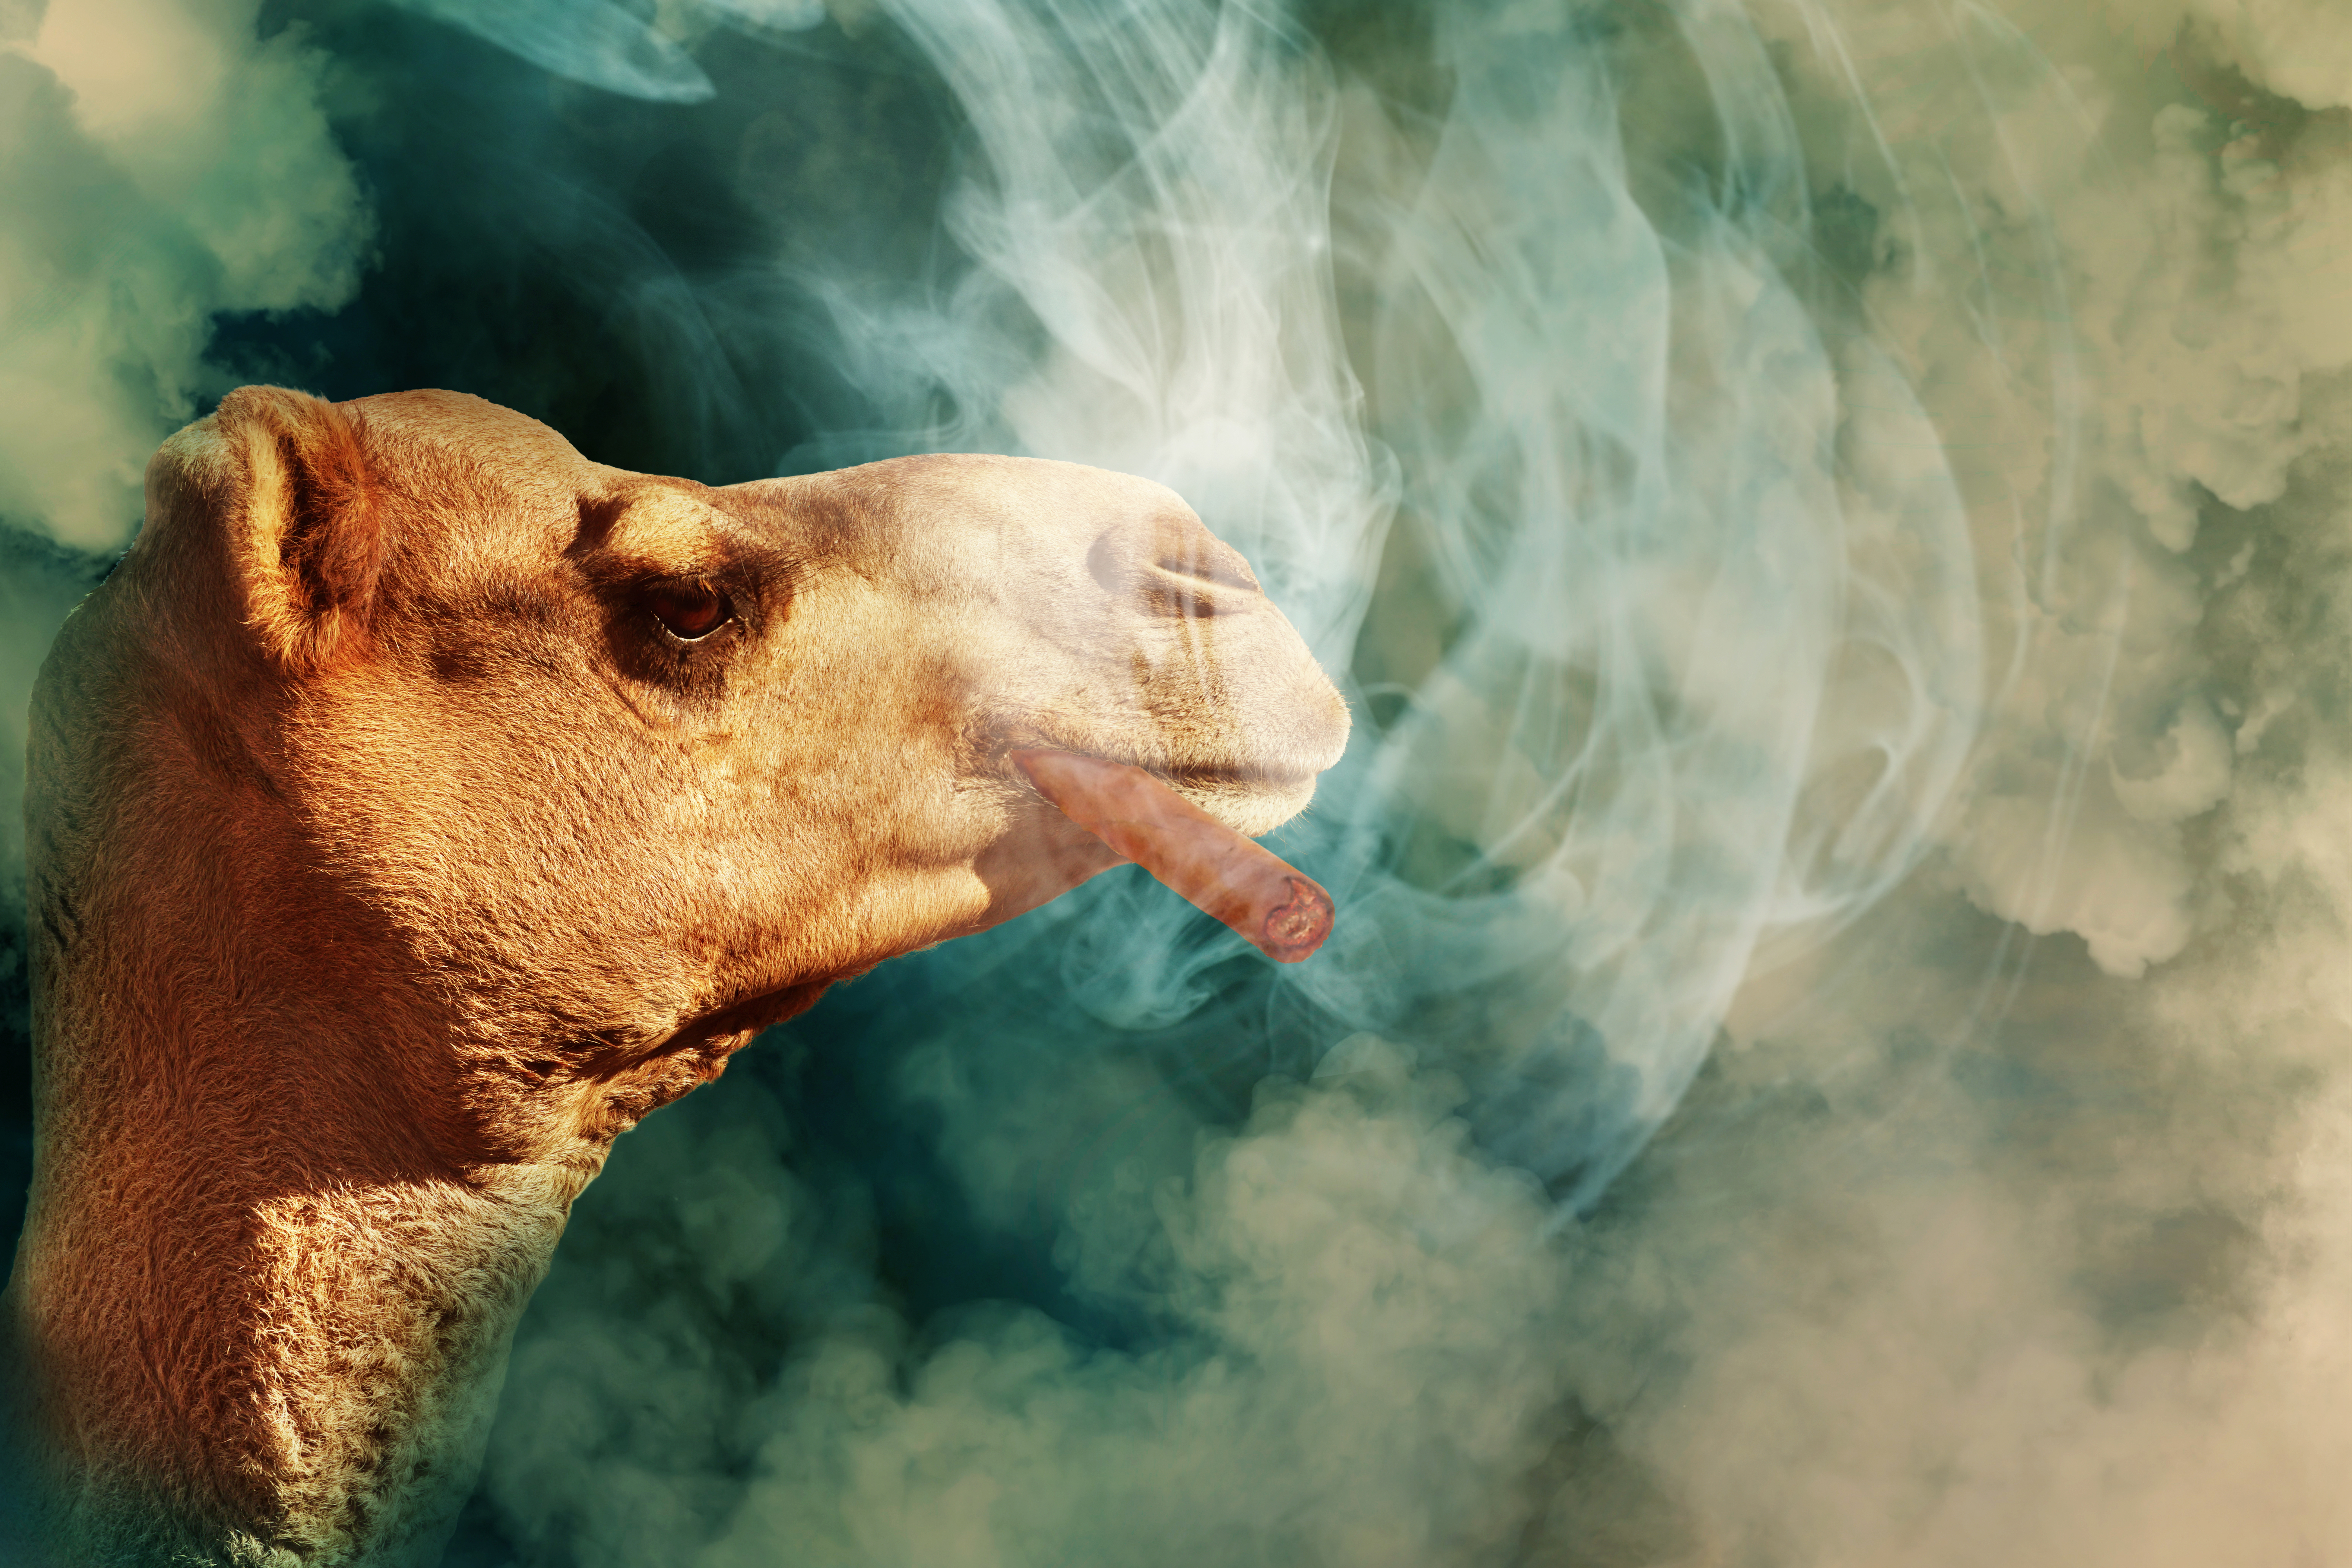
camel, cigar, smoke, smoke cloud, smoking, tobacco, symbolic, enjoy, wallpaper, blue haze, nicotine, ember, enjoyment, cigarette, haze, mist cloud, fog, unhealthy, controversial, animal, symbol, health, surreal, image manipulation, camel like mammal, fauna, snout, sky, close up, arabian camel, wildlife, organism, landscape, stock photography